Braille embosser

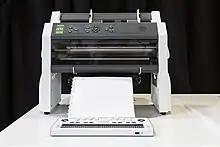
A braille embosser showing some pages created on it.

A braille embosser is an impact printer that renders text as tactile braille cells. Using braille translation software, a document or digital text can be embossed with relative ease. This makes braille production efficient and cost-effective. Braille translation software may be free and open-sourced or paid. Braille embossers can emboss single-sided or double-sided (called interpoint) and can produce 6- or 8-dot braille.